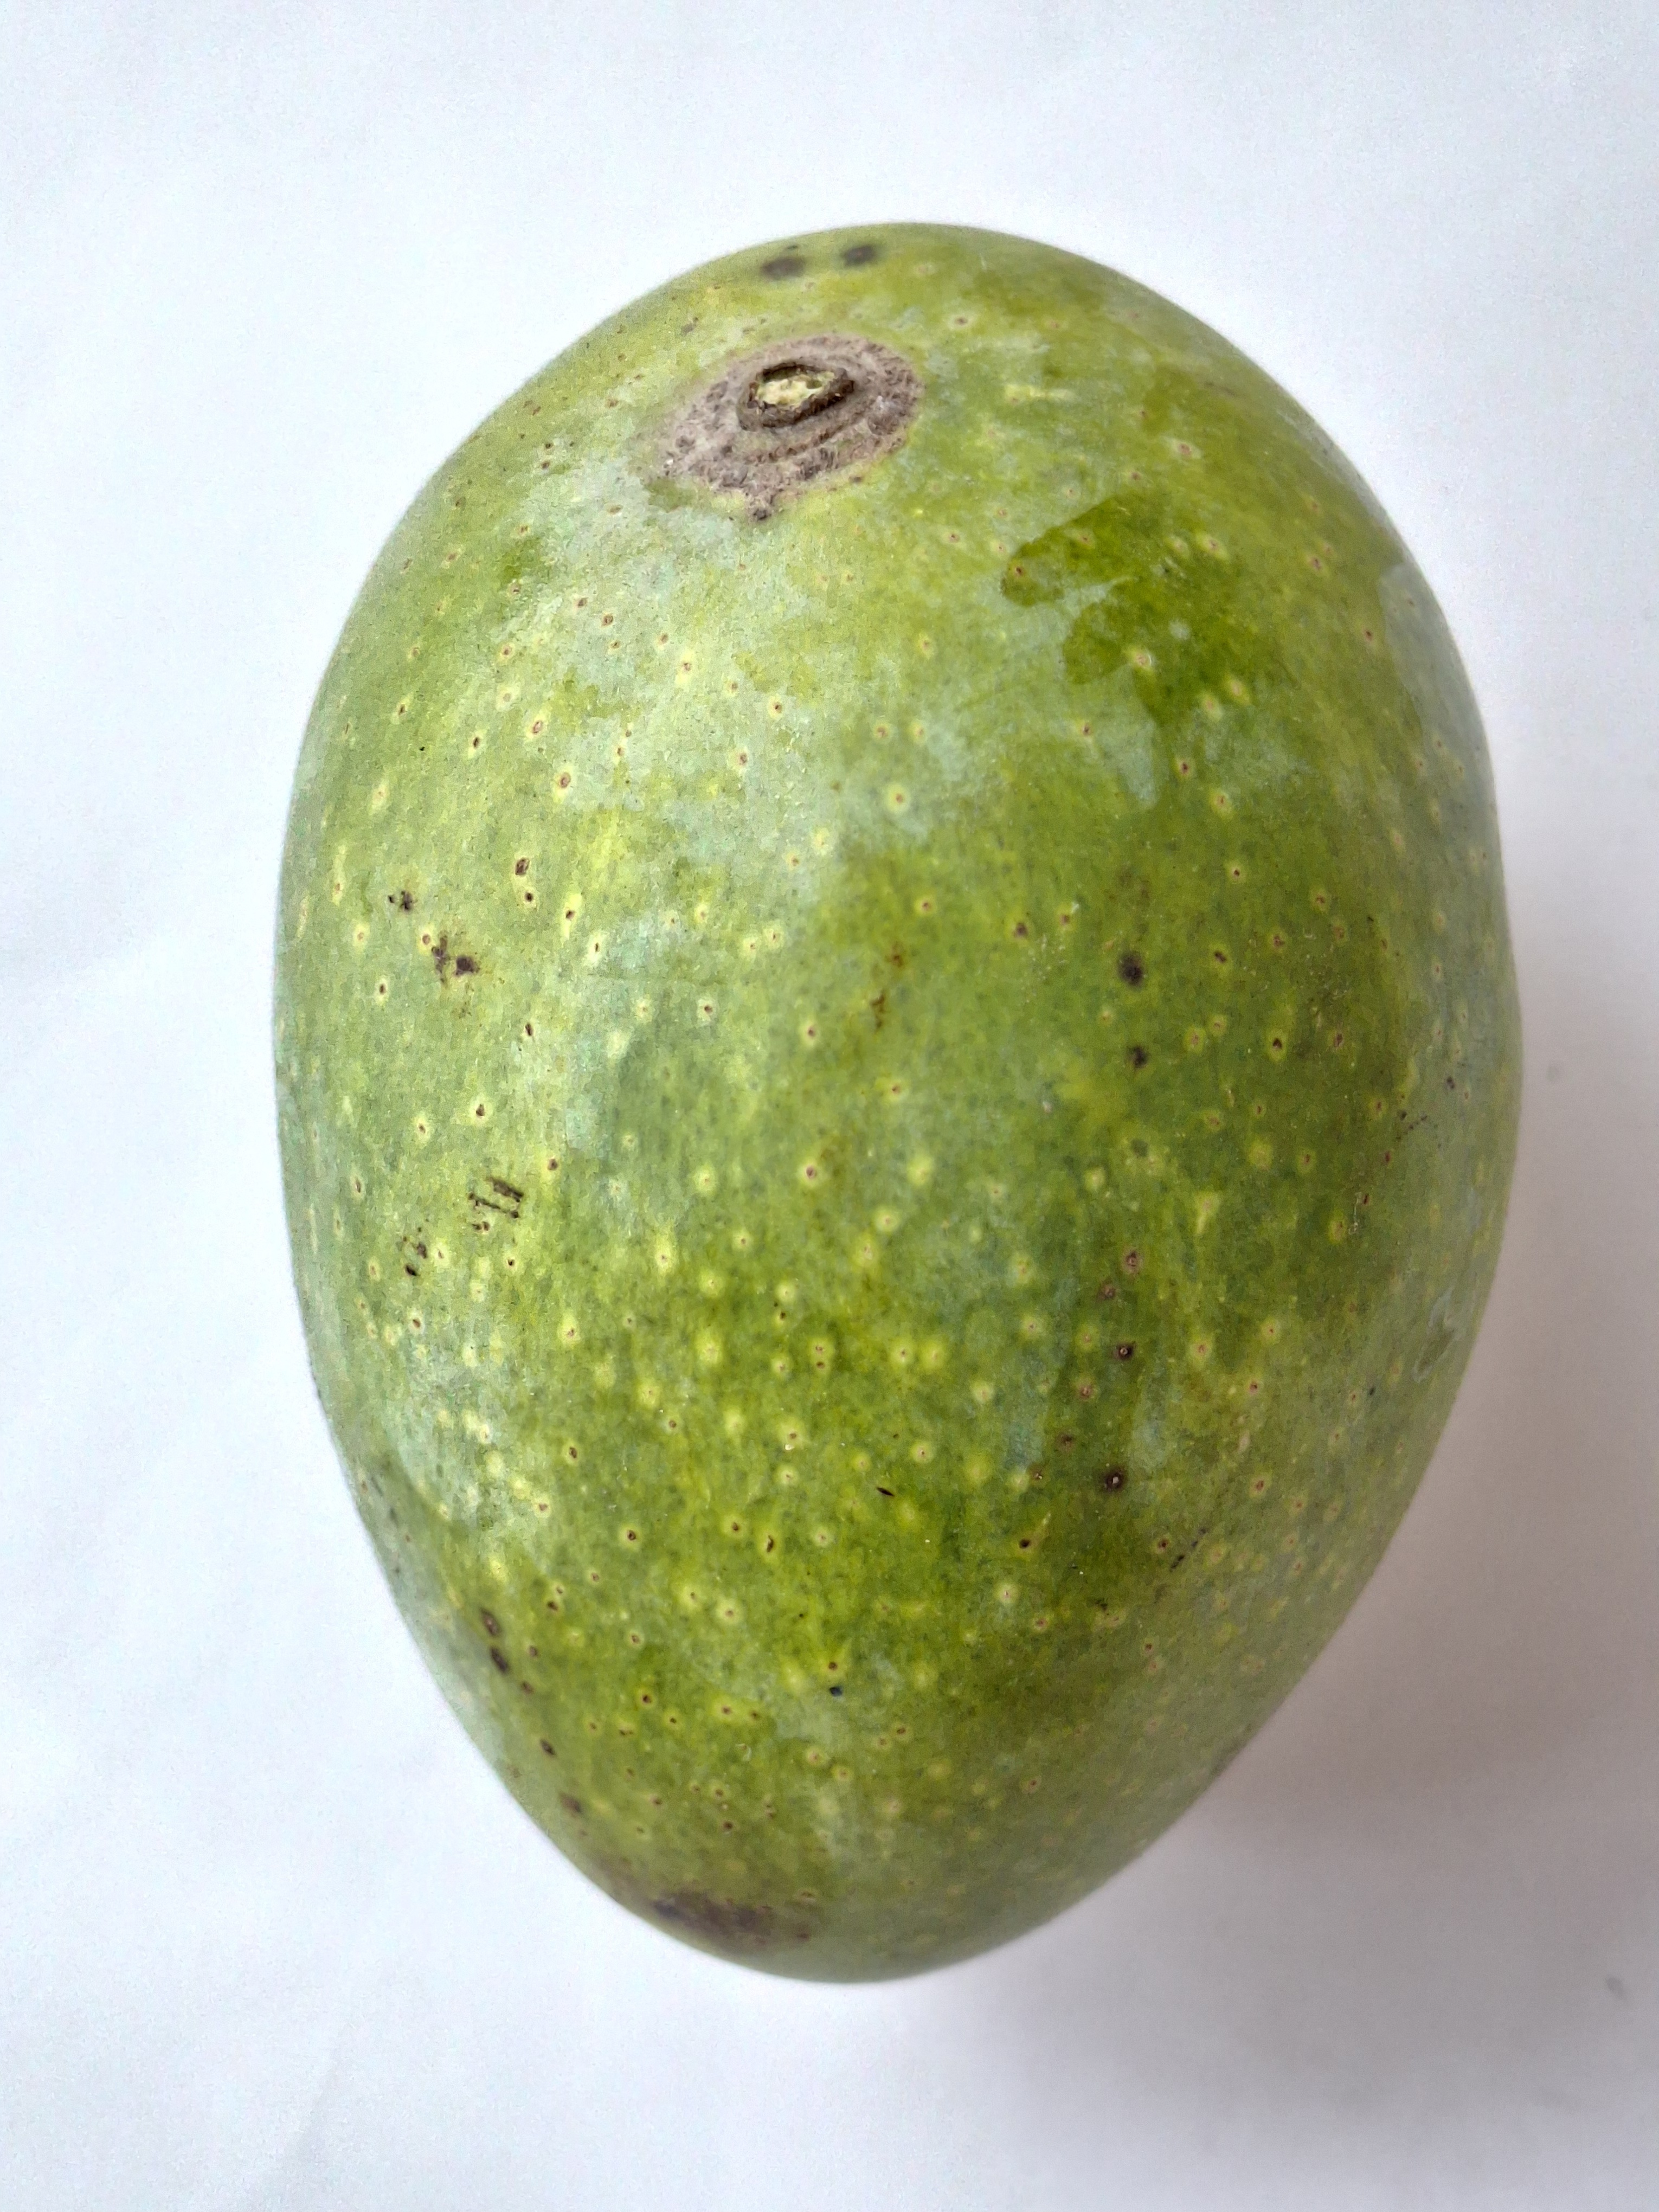
Mango variety: GopalBhog